Yizhu, Chiayi

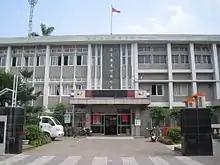
Yizhu Township Office

Yizhu Township or Yijhu Township is a rural township in Chiayi County, Taiwan.